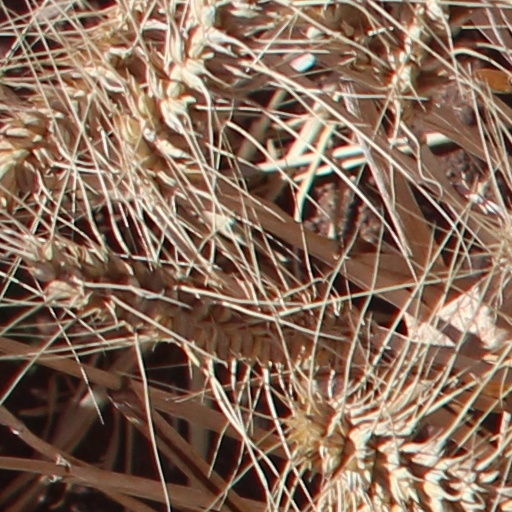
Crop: wheat